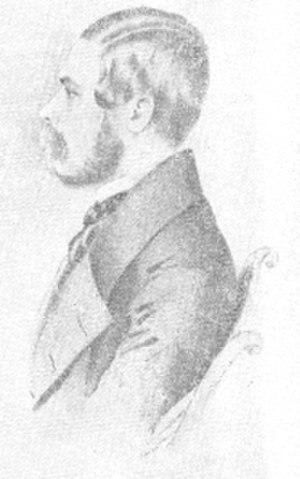
Nikolaï Solomonovich Martynov, né à Nijni Novgorod le 9 octobre 1815 et mort à Moscou le 25 décembre 1875, appartenant à la maison Martynov, est un officier de l'armée russe qui a abattu le poète Mikhaïl Lermontov dans un duel le 15 juillet 1841.